River Neckinger

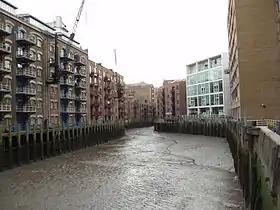
St Saviour's Dock is a deep-excavated and embanked inlet where the vestiges of the Neckinger meet the River Thames. Here the inlet divides the riverside districts of Shad Thames and Jacob's Island.

The River Neckinger is a reduced subterranean river that rises in Southwark and flows approximately through south London to St Saviour's Dock where it enters the Thames. What remains of the river is enclosed and runs underground and most of its narrow catchment has been diverted into other combined and surface water sewers, flowing into the Southern Outfall Sewer and the Thames, respectively.